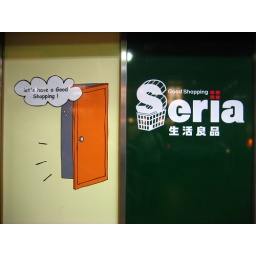
Floor to ceiling window sign inside a store in Fukushima